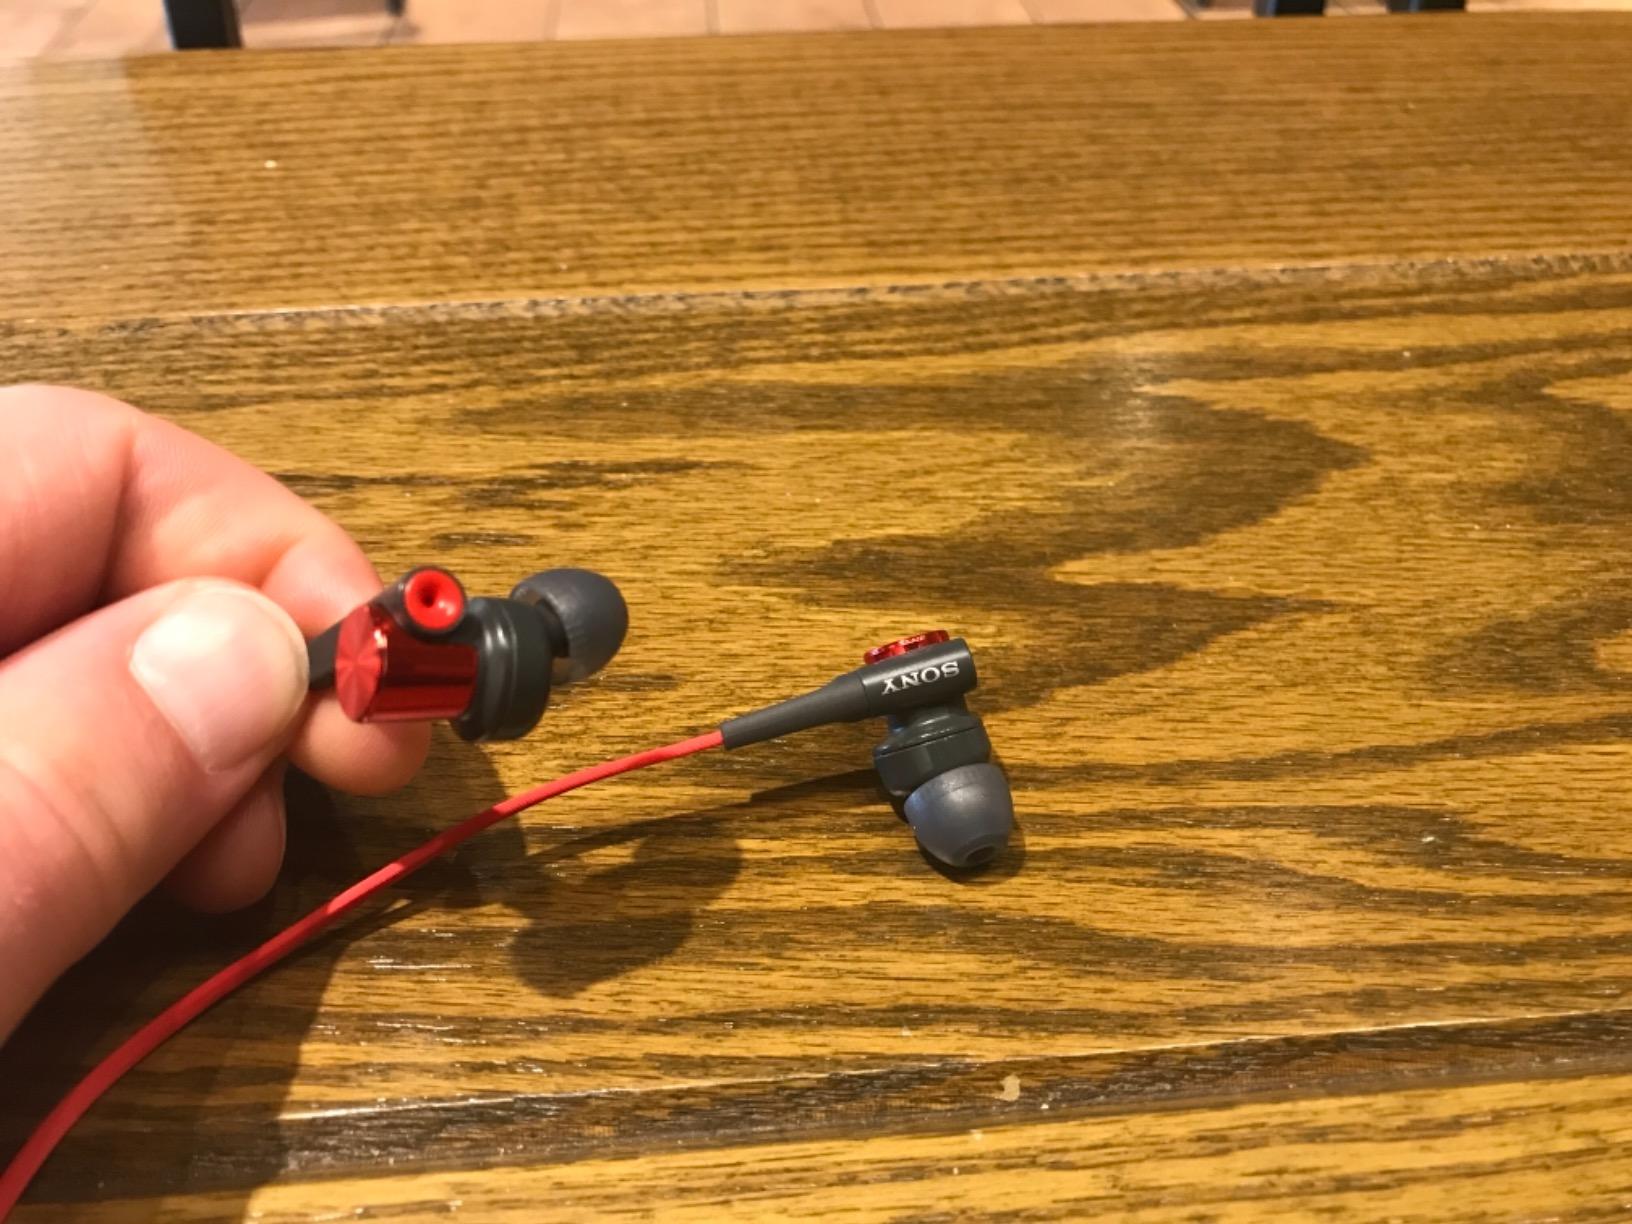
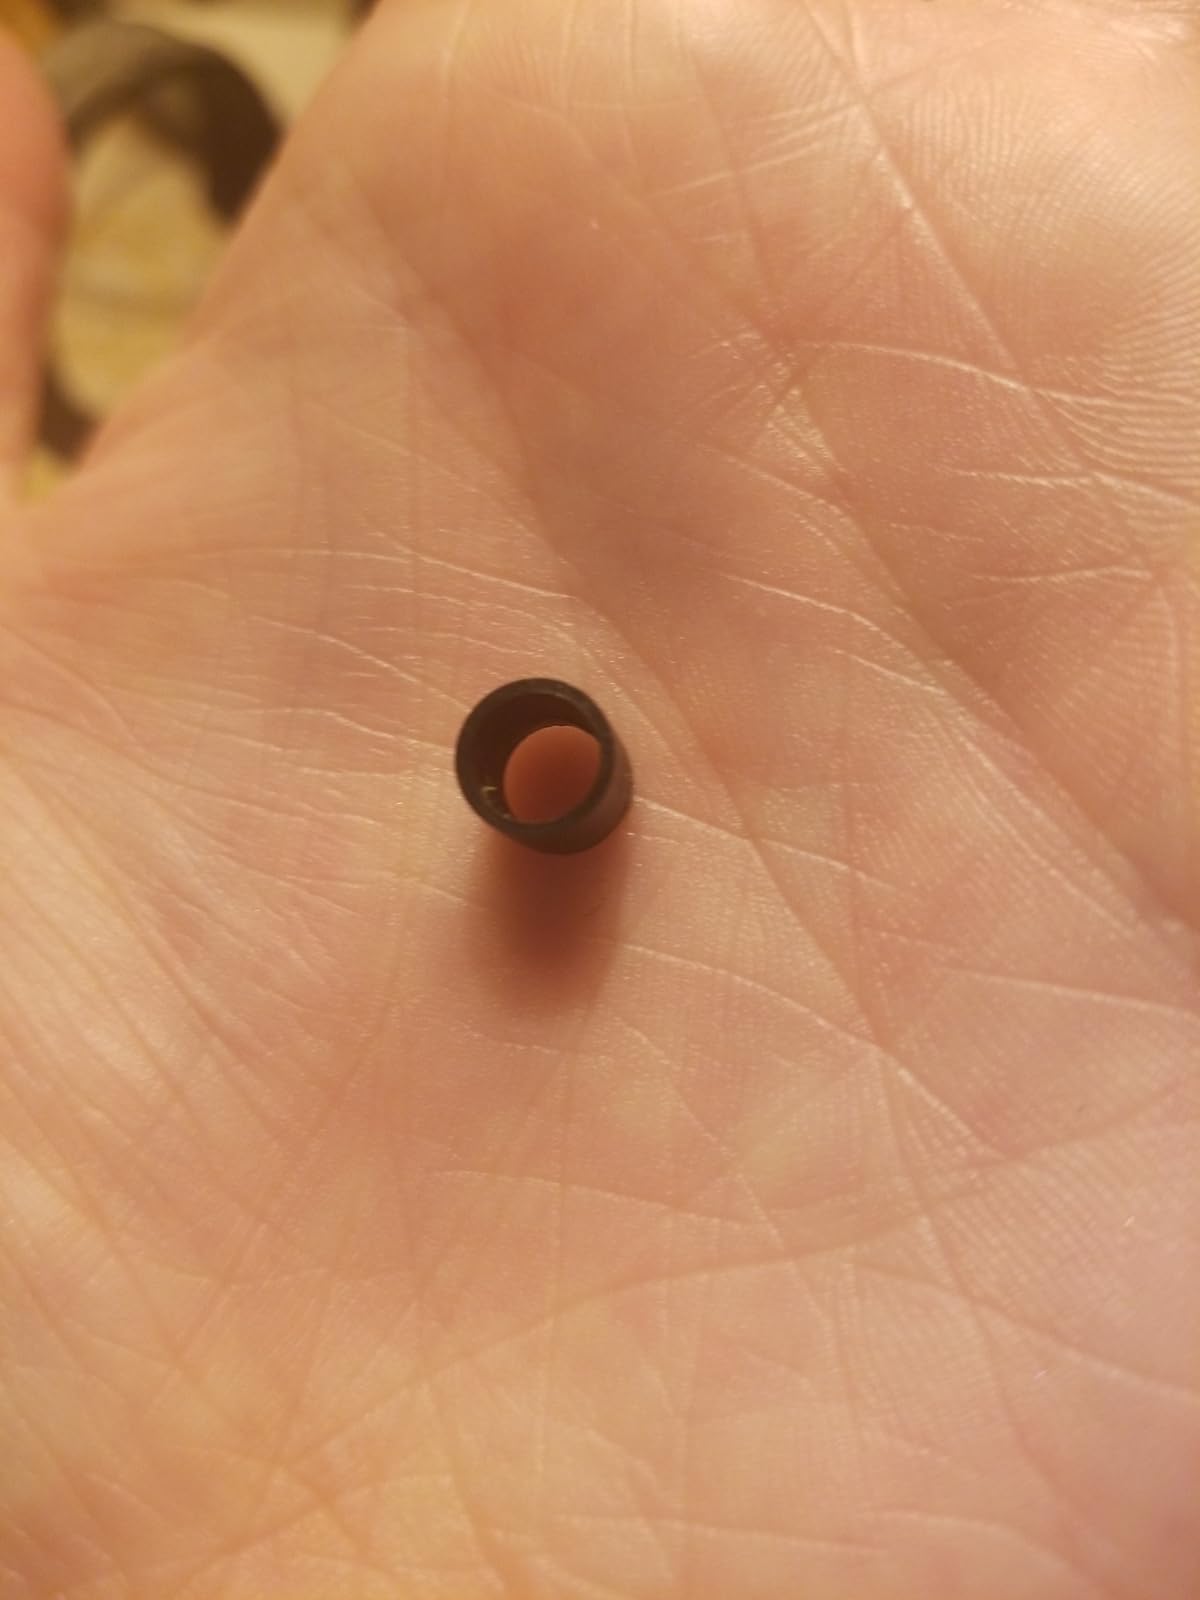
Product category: headphones
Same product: no